Beijing Subway

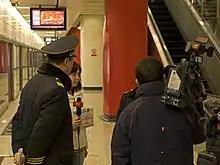
Beijing Television interviewed subway officials on December 30, 2012, when over 40 new stations were opened, and the subway temporarily surpassed the Shanghai Metro to be the longest in the world, only to be surpassed by Shanghai again a year later.

In February 2012, the city government confirmed that Lines , , , and were under planning as part of Phase II expansion. Retroactively implying that the original three ring, four horizontal, five vertical and seven radial plan was part of Phase I expansion. Line 17 was planned to run north–south, parallel and to the east of Line 5, from Future Science Park North to Yizhuang Zhanqianqu South. Line 19 was planned to run north–south, from Mudanyuan to Xin'gong.